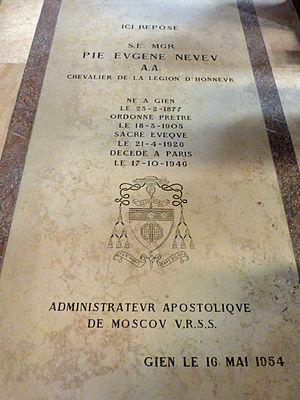
Gien (Loiret)
Pie Eugène Joseph Neveu, né à Gien le 24 février 1877 et mort à Paris le 17 octobre 1946, est un ecclésiastique français, religieux assomptionniste, évêque, qui fut administrateur apostolique de Moscou.